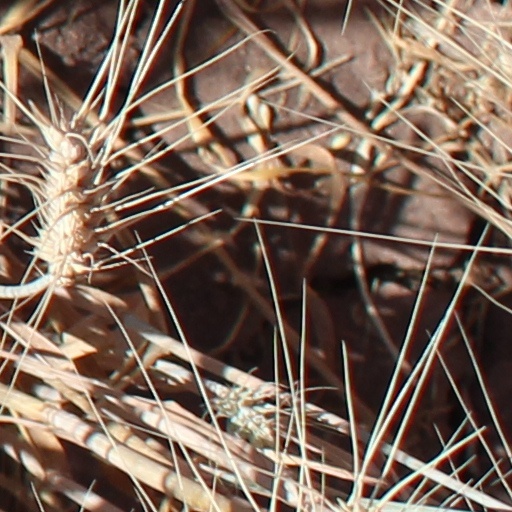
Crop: wheat